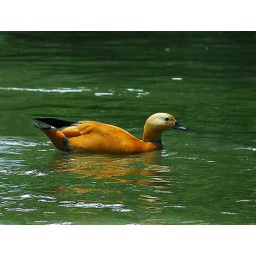
Ruddy shelduck (Tadorna ferruginea) swimming happily in a lake at Jurong Bird Park, Singapore